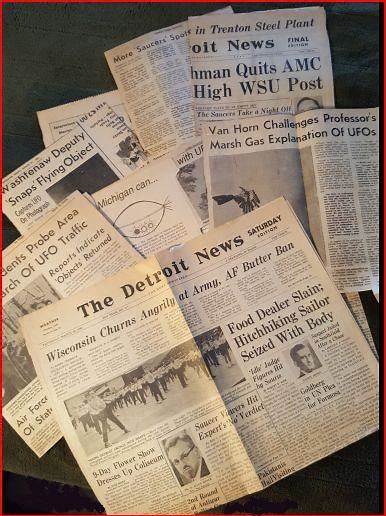
Waste category: paper